Patricia Johanson

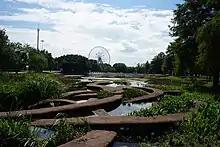
"Delta Duck-Potato (Sagittaria platyphylla"), Fair Park Lagoon

Johanson's first built project was commissioned in 1981 to restore Fair Park's Leonhardt Lagoon, which was then in a badly degraded state. To solve the problems of an eroded shoreline, murky water and algal bloom, Johanson devised large sculptural forms that broke up wave action and selected indigenous plantings as microhabitats for wildlife. The gigantic, terra cotta–colored gunite sculptures, which doubled as pathways for human visitors and perches for birds and turtles, take the form of a Delta Duck-Potato ("Sagittaria platyphylla") and a Spider Brake Fern ("Pteris multifida"). Today Leonhardt Lagoon is a functioning ecosystem in the heart of Dallas, where it also serves as a place of education and recreation. This is one of the earliest examples of art as bioremediation. For this and other large-scale urban projects, she worked with a variety of experts including scientists, engineers, and city planners, as well as with local citizen groups.